Rock music of Canada

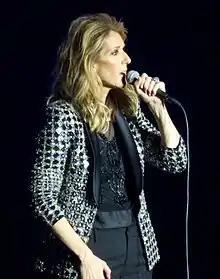
Céline Dion performing in Birmingham, England in 2017

Arguably the most successful Canadian group of the decade was Nickelback. The album "Silver Side Up" sold over six million copies (6× Platinum) in the United States and 800,000 copies (8× Platinum) in Canada. The band has won multiple Juno Awards, an American Music Award, and a MTV Video Music Award Their hit single "How You Remind Me" reached the top on the Canadian Singles Chart and the Billboard Hot 100 at the same time, making them the second Canadian band to accomplish this, the first being The Guess Who with "American Woman" in 1970. Nickelback has also sold over 50 million albums worldwide, making them the only Canadian rock band to achieve this. Also very notable is Avril Lavigne, who is one of the top-selling artists releasing albums in the United States, with over 10.25 million copies certified by the Recording Industry Association of America.